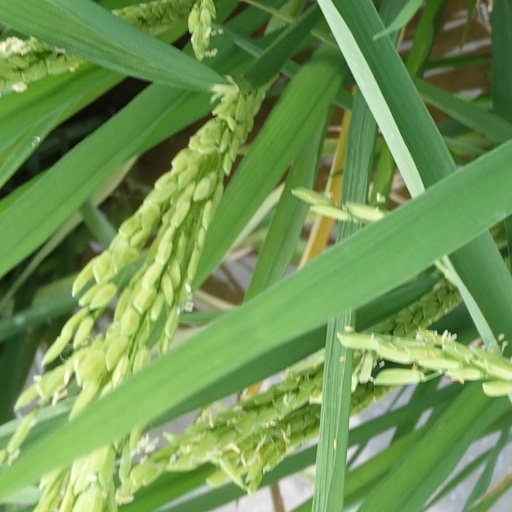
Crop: rice